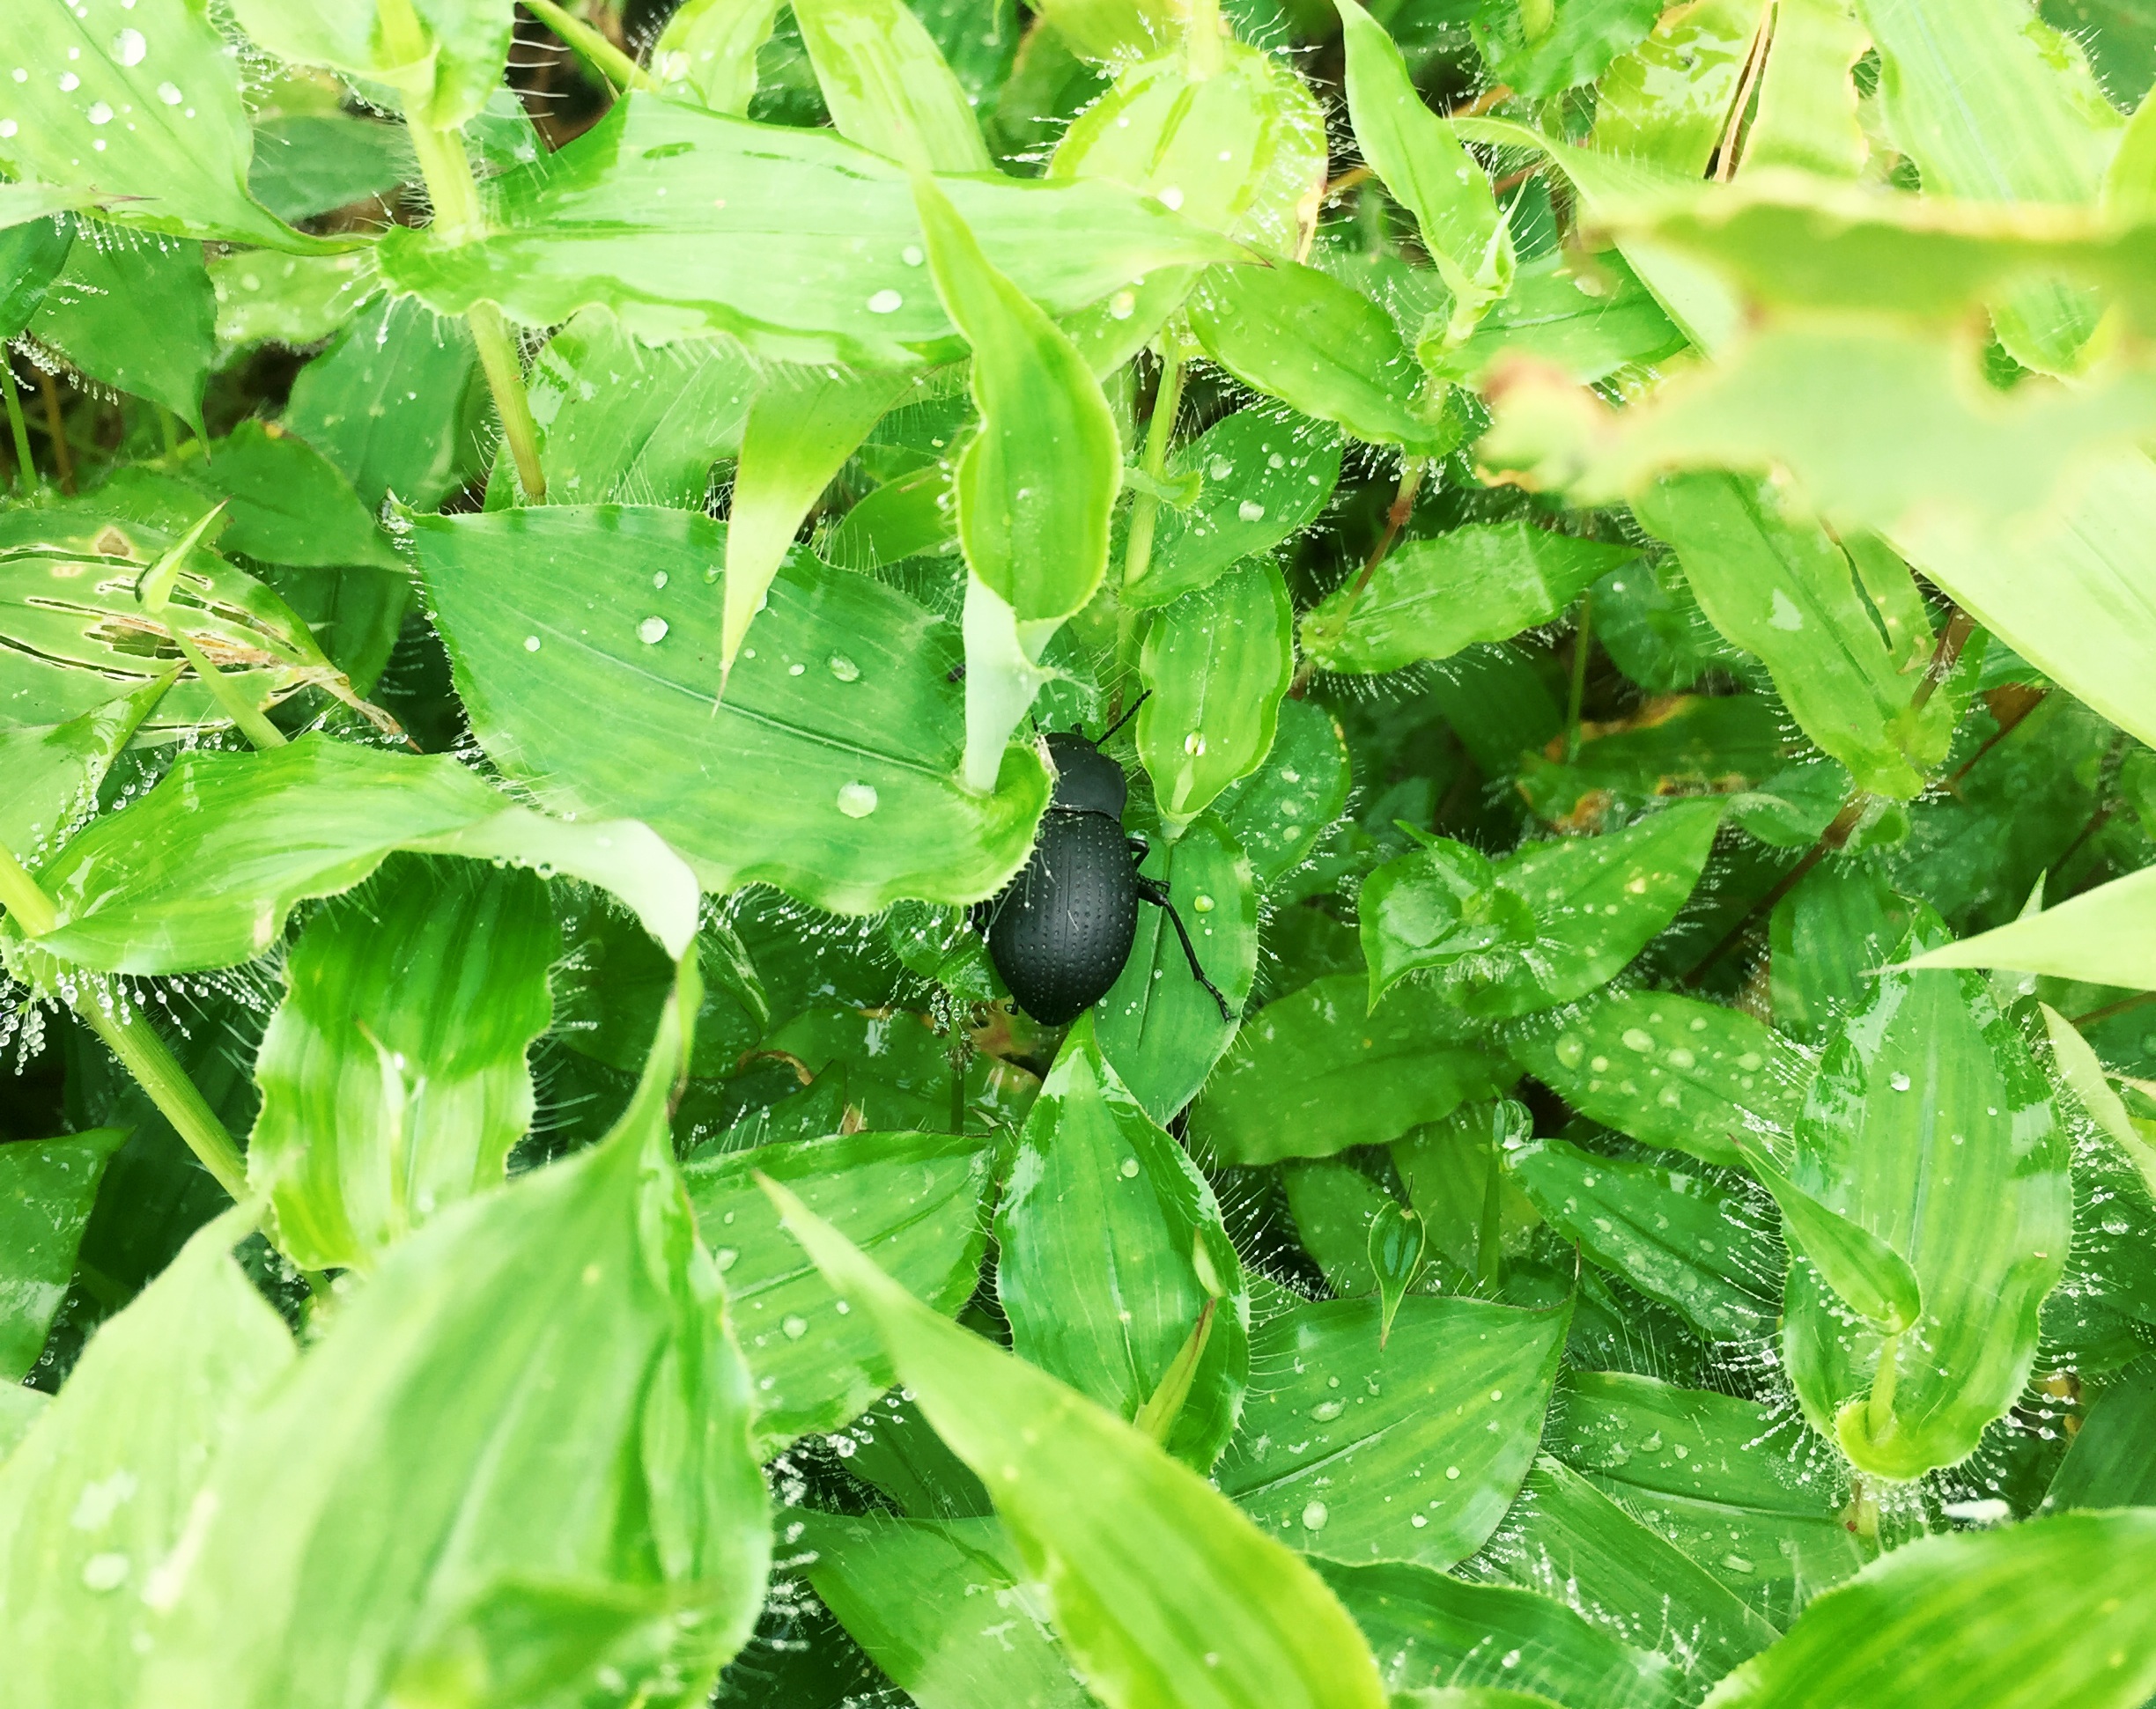
plant, lawn, leaf, flower, food, green, produce, vegetable, insect, invertebrate, flowering plant, land plant